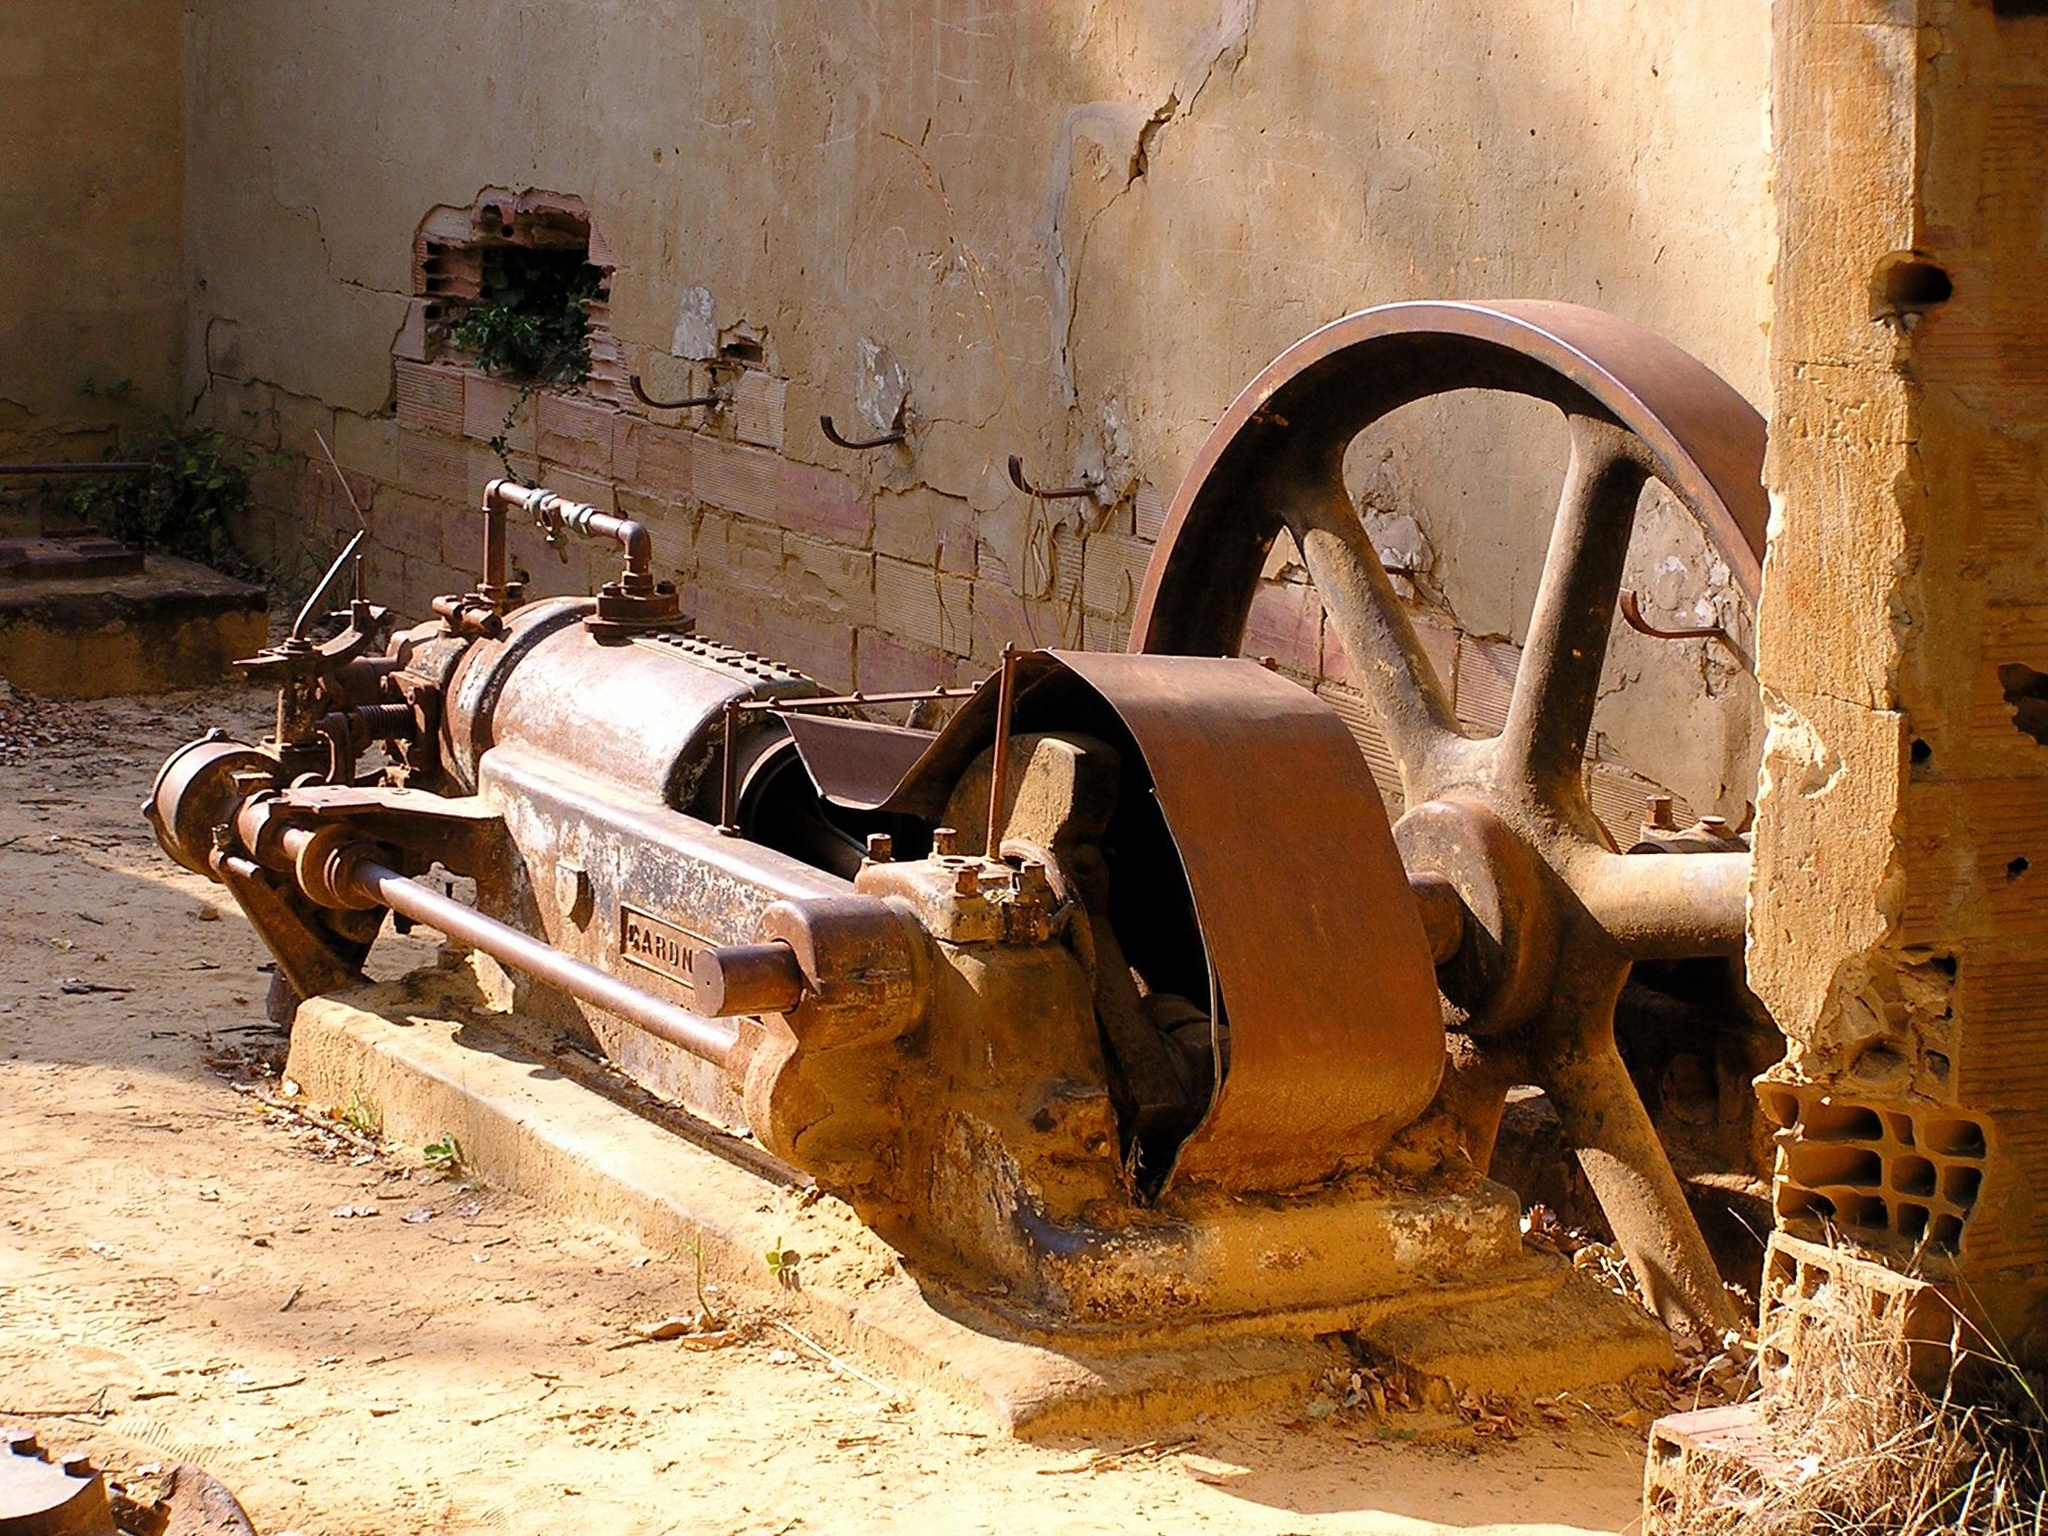
wood, technology, old, vehicle, broken, machine, agriculture, rusty, motor, oldtimer, junkyard, wreck, motors, scrap, stainless, used, corrosion, south of france, turned off, rots, scrap metal, old machine, liberon